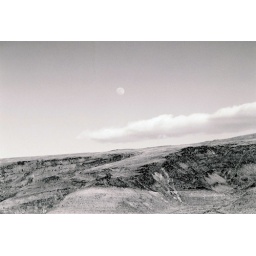
The Navy Seals train in the mountains around Fallon before deploying to the middle east. Copyright DQ